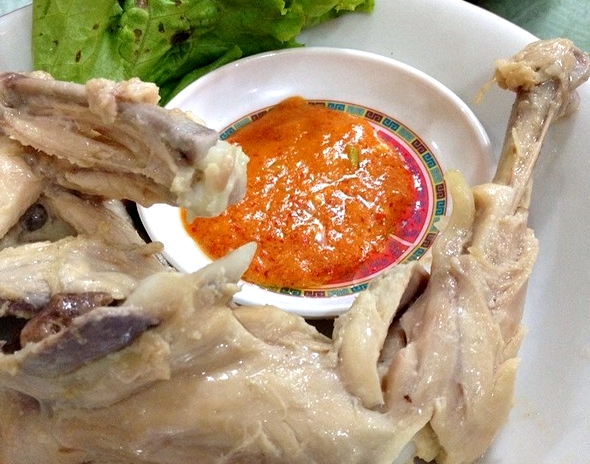
Label: ayam_pop